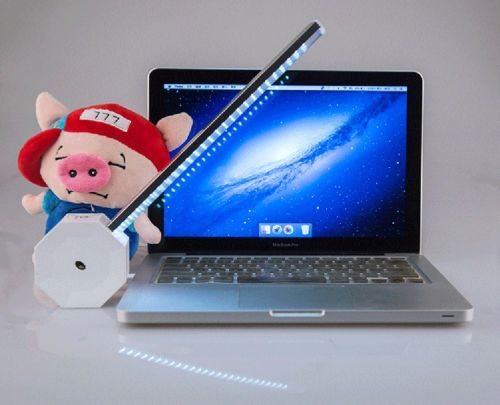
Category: lamp